Washington wine

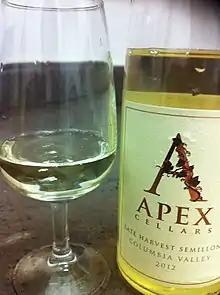
A late harvest Sémillon from the Columbia Valley

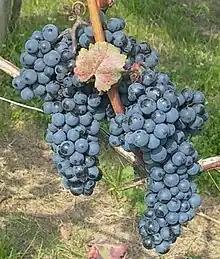
Washington State is one of the few major wine regions to have significant plantings of Lemberger (known as Blaufrankisch in Austria).

The early Washington wine industry focused predominately on white wines but in recent years, led by the "Merlot craze" of the 1990s have shifted the focus to the state's red wines. Chardonnay also experienced a surge of interest in the 1990s and along with Riesling are among the most widely planted grape varieties in the state. While the acreage of Riesling has been steadily declining, there has been renewed interest in the grape in recent years that has been bolstered by the joint Eroica venture between Chateau Ste. Michelle and German winemaker Ernst Loosen and the investment by Bonny Doon founder's Randall Grahm to open a winery focused solely on Riesling production. Experts like Jancis Robinson have noted that Washington state consistently produces white wines of exceptional quality, specifically mentioning those of the Sémillon variety. Merlot was one of the first major "vinifera" varieties to garner international attention for the state with its distinctive earthiness and structure that can be very different from the softer, plusher styles found in California. However the Merlot vine is very sensitive to frost and after significant damages during major winter freezes in 1996 and 2003, more vintners turned their attention to the hardier Cabernet Sauvignon and Cabernet Franc. This led to interest in Bordeaux-style blends. In the early 21st century, Syrah has emerged on the scene as a major player.